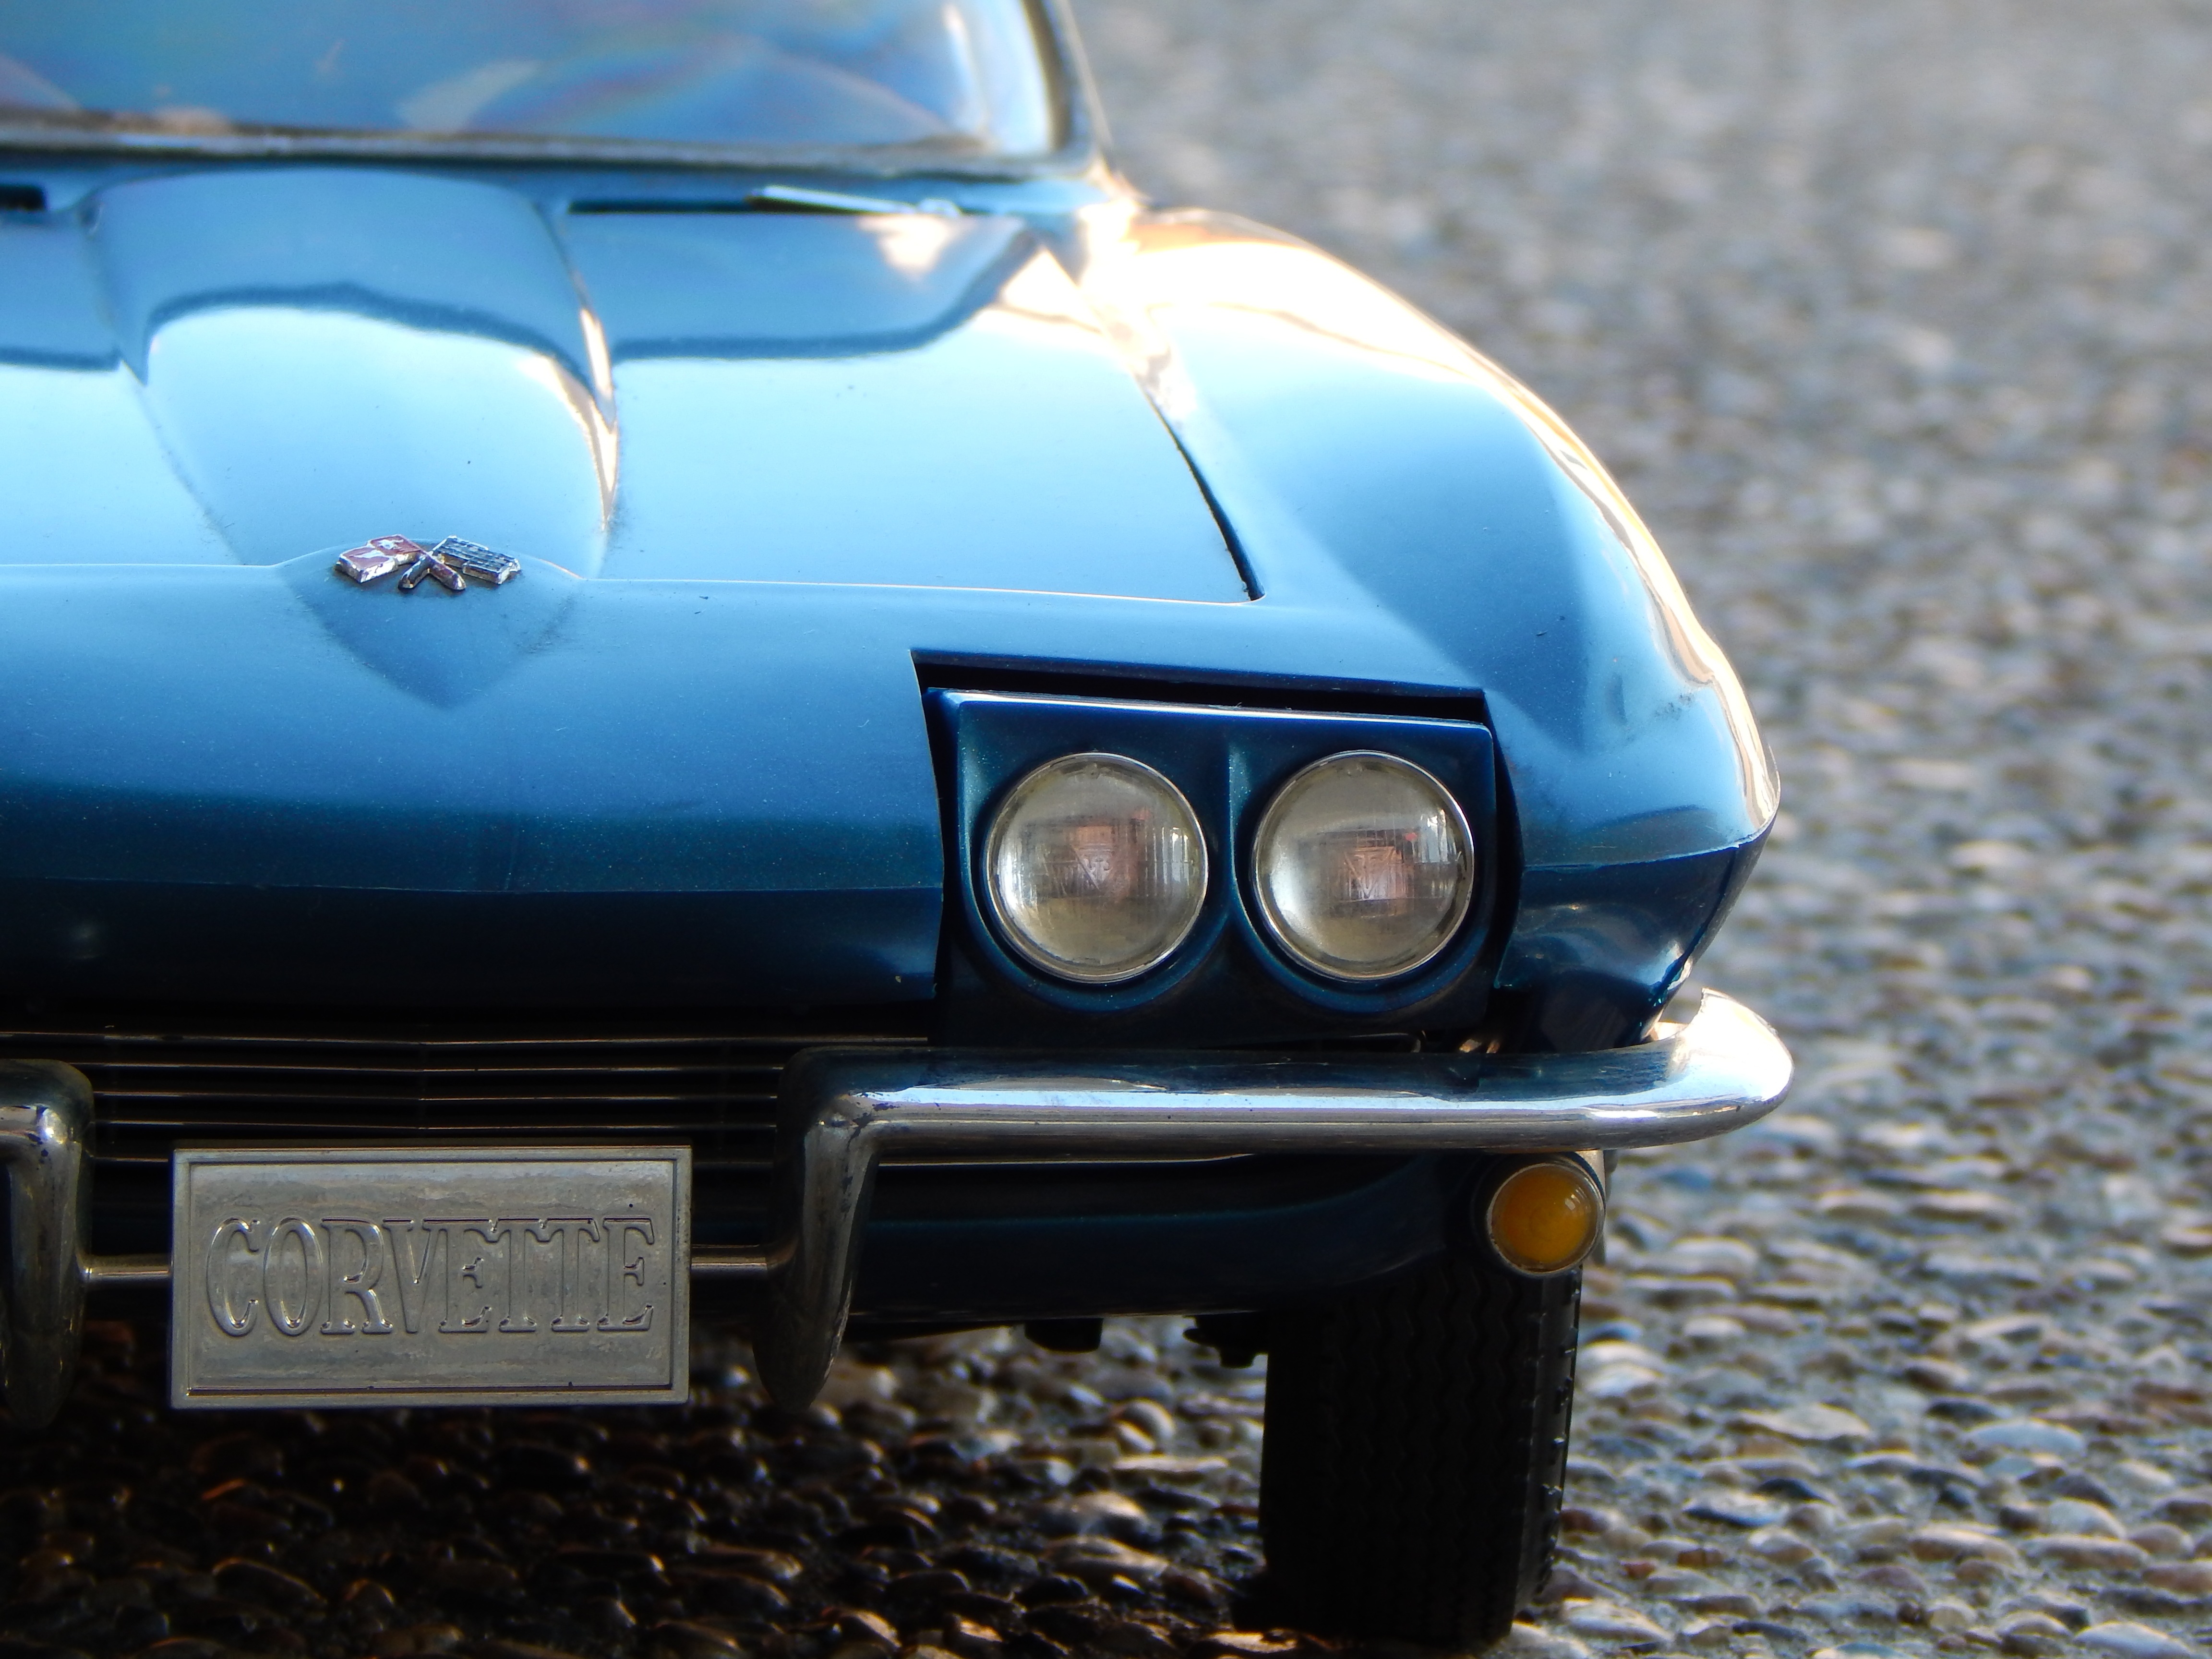
road, car, vintage, automobile, driving, travel, transportation, vehicle, drive, windshield, automotive, sports car, vintage car, hood, bumper, race car, lights, chrome, headlights, luxury, design, motor, front, classic, convertible, 1964, expensive, corvette, shiny, antique car, vet, land vehicle, automobile make, automotive exterior, luxury vehicle, performance car